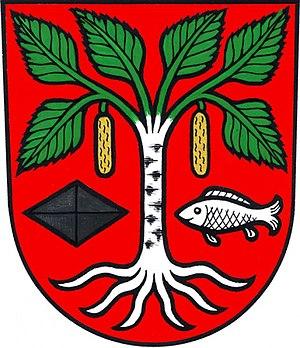
Podbřezí est une commune du district de Rychnov nad Kněžnou, dans la région de Hradec Králové, en République tchèque. Sa population s'élevait à 552 habitants en 2017.